Pro Caelio

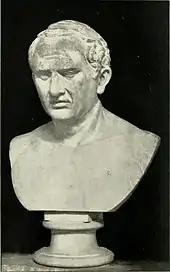
A bust of Cicero, depicted at the age of around 60

Pro Caelio is a speech given on 4 April 56 BC, by the famed Roman orator Marcus Tullius Cicero in defence of Marcus Caelius Rufus, who had once been Cicero's pupil but more recently had become estranged from him. Cicero's reasons for defending Caelius are uncertain, but one motive may have been his hatred of Publius Clodius Pulcher, who two years earlier had passed a law which had forced Cicero into exile, and whose sister Cicero attacks mercilessly in this speech.